Hunter Island Group Important Bird Area

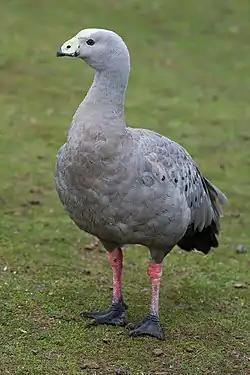
The IBA is an important area for Cape Barren geese

The Hunter Island Group Important Bird Area comprises several islands in the Hunter Island Group and Trefoil Island Group lying off the north-western coast of Tasmania, Australia.